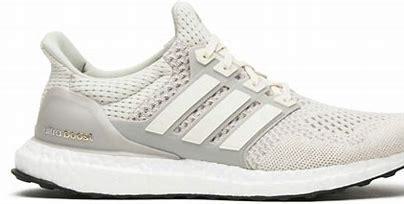
Brand: Adidas
Model: Ultraboost 1